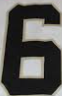
Number: 6